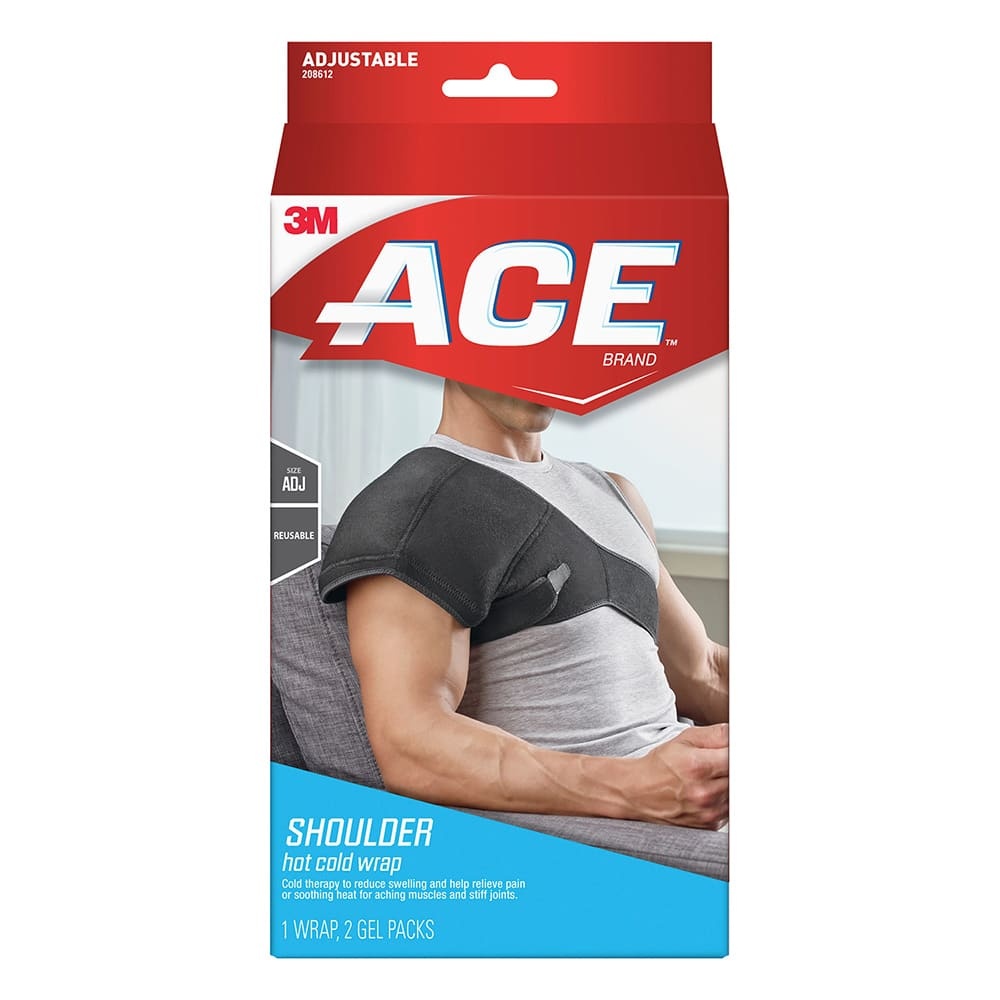
Bandages & Dressings; Dressing Type: Wrap; Bandage Material: Rubber; Form: Gel; Dressing Size: Medium; Bandage Style: General Purpose; Additional Information: Waterproof; Style: General Purpose; Waterproof/Water Resistant: Waterproof
Item #: 17679259 Brand: 3M Model #: 7100207119
Brand: 3M
Category: Health & Beauty > Health Care > First Aid > Hot & Cold Therapies